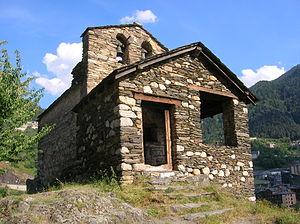
Cet article recense les édifices protégés d'Andorre.
Les Bons est un village d'Andorre, situé dans la paroisse d'Encamp, qui comptait 1 159 habitants en 2017.